René Pijnen

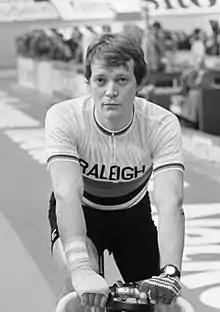
René Pijnen in 1975

Marinus "René" Augustinus Josephus Pijnen (born 3 September 1946) is a Dutch former racing cyclist.